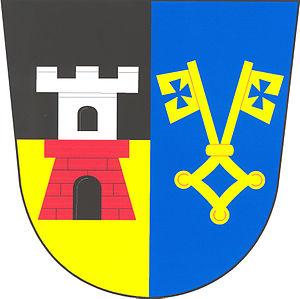
Herálec est une commune du district de Havlíčkův Brod, dans la région de Vysočina, en République tchèque. Sa population s'élevait à 1 112 habitants en 2019.